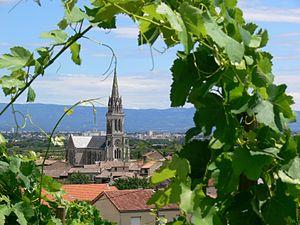
vue de l'Église de Cornas (Ardèche, France) à travers le vignoble
Le cornas est un vin rouge d'appellation d'origine contrôlée produit sur la commune de Cornas, sur la rive droite du Rhône, en face de la ville de Valence.
Cornas est une commune française située dans le département de l'Ardèche, en région Auvergne-Rhône-Alpes. Elle se situe dans l'agglomération de Valence, chef-lieu de la Drôme.